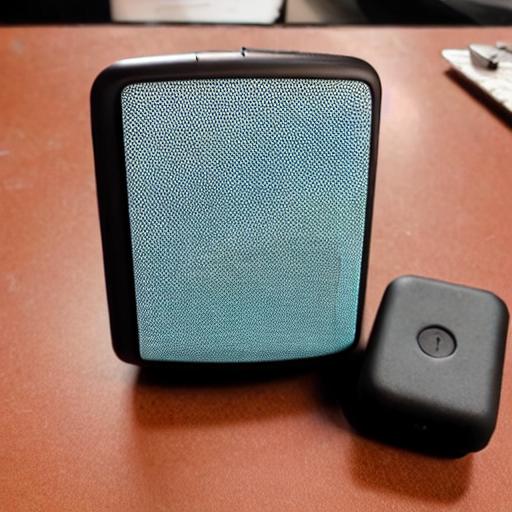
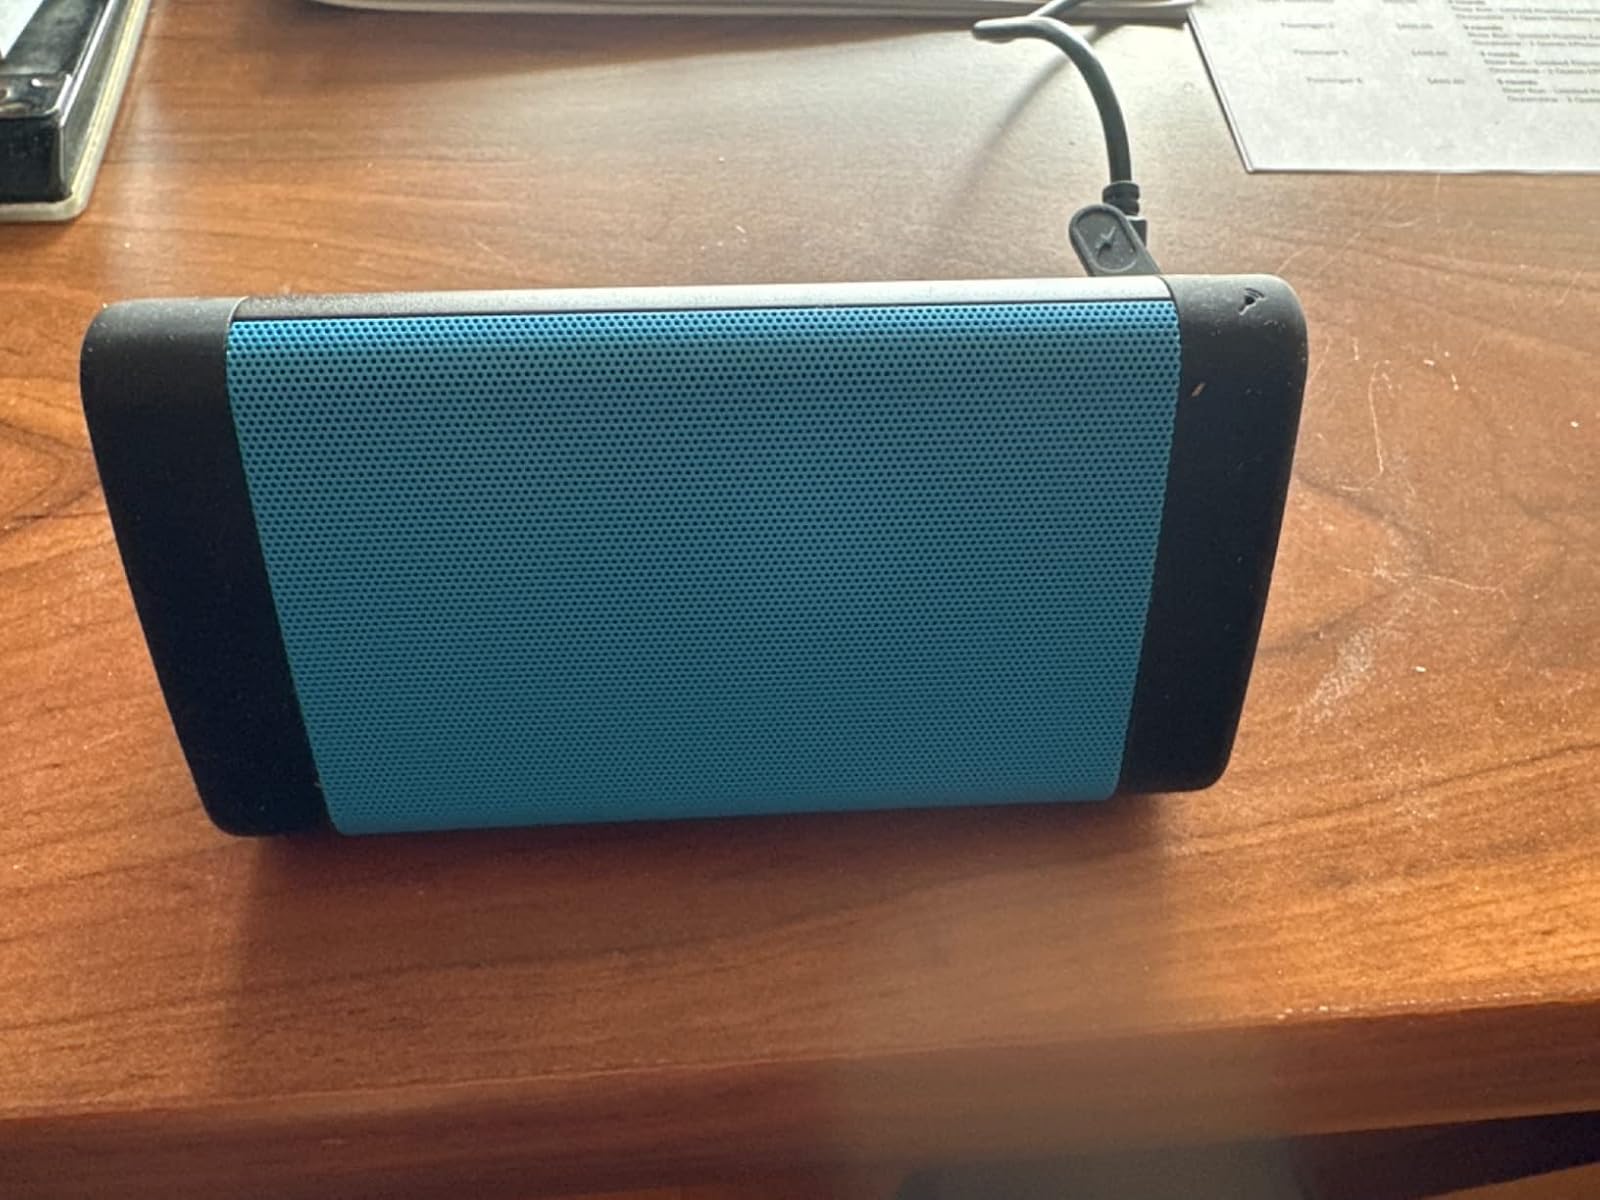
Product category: speaker
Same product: no